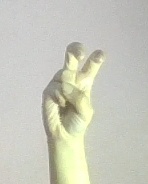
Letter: toot